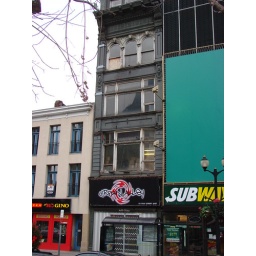
Abandoned building on a busy street in Hamilton.